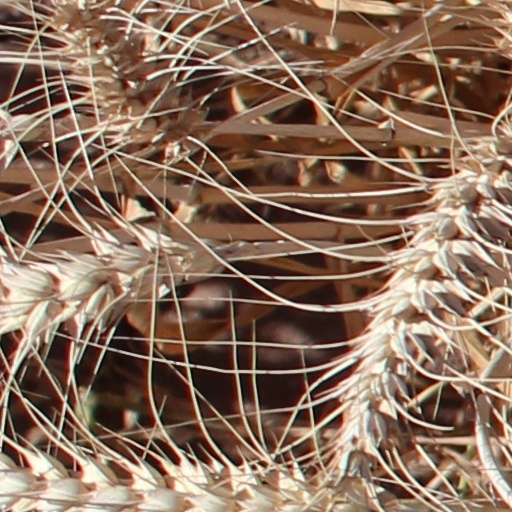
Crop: wheat